List of birds of Nicaragua

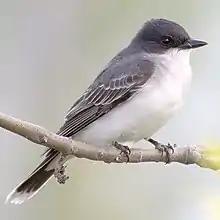
Eastern kingbird

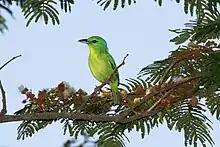
Green shrike-vireo

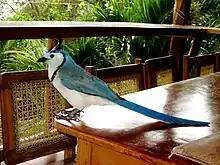
White-throated magpie-jay

Tyrant flycatchers are passerine birds which occur throughout North and South America. They superficially resemble the Old World flycatchers, but are more robust and have stronger bills. They do not have the sophisticated vocal capabilities of the songbirds. Most, but not all, have plain coloring. As the name implies, most are insectivorous.